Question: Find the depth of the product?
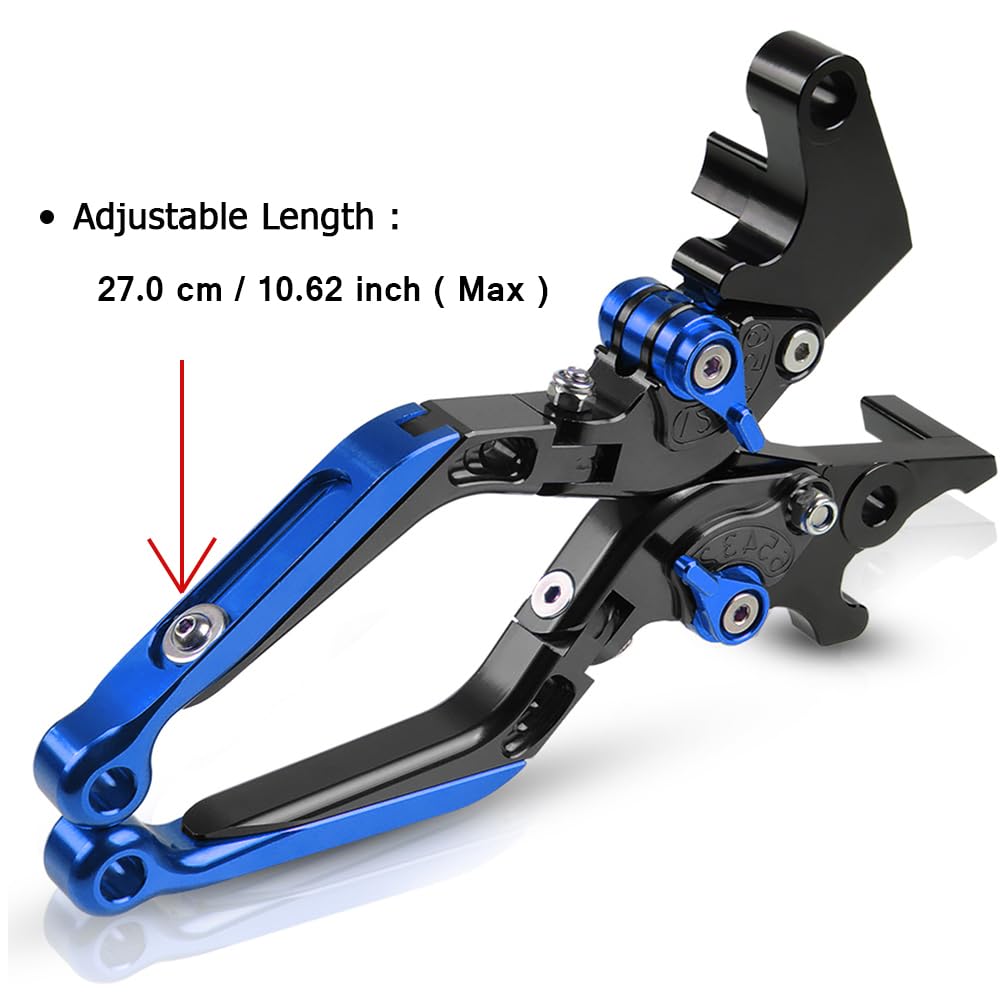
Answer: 27.0 centimetre